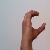
The image shows a hand gesture representing the letter 'C' in Indian Sign Language.